Edmund Routledge

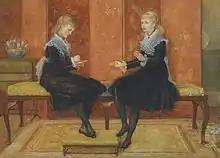
Routledge's daughters Violet and Lily, painted by Walter Crane

On 25 August 1899, he died of a heart attack at Queen Ann's Mansion, London, leaving five sons and three daughters. He is buried at Kensal Green Cemetery, London.